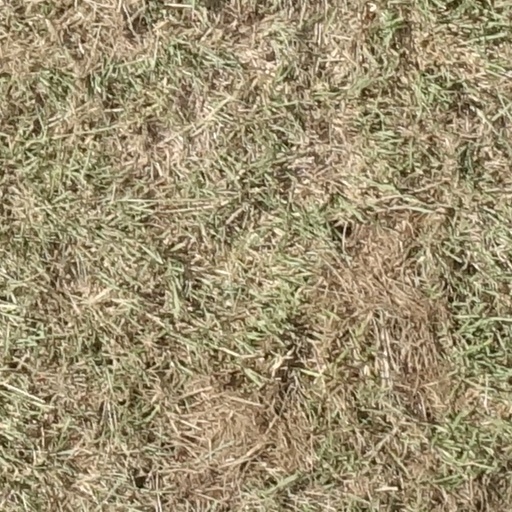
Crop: sorghum